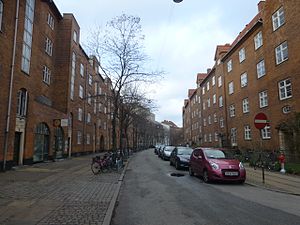
Stevnsgade Basketball / Historie / 1958-1973: Begyndelsen på Stevnsgade Skole
Stevnsgade
Stevnsgade Basketball er en professionel basketballklub fra Nørrebro i København. Klubben har hjemmebane i Nørrebrohallen, hvor holdet også træner. Stevnsgade blev grundlagt den 5. maj 1958 og er blandt de ældste basketballklubber i Danmark. Grundlæggerne var lærere og elever fra Stevnsgade Skole, fra hvilken klubben fik sit navn. Ud over et elitehold er der også en amatørafdeling. Moderklubben har hhv. ungdoms-, dame-, herre- og oldboys-baskethold.